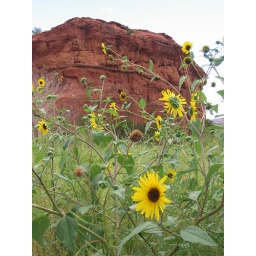
Sunflowers in front of the red rock